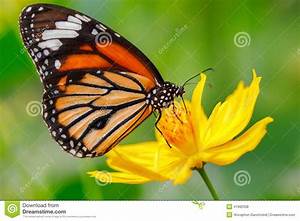
Label: butterfly